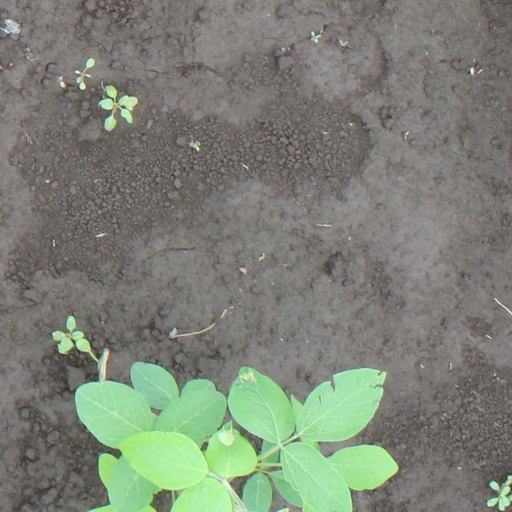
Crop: soybean